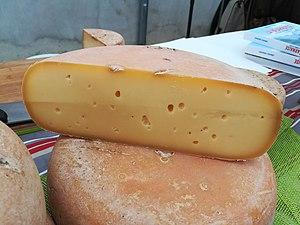
Fromage pur vache de race béarnaise.
La béarnaise est une race bovine française, originaire du Béarn dans les Pyrénées, vouée à un élevage mixte pour la production de lait et de viande.